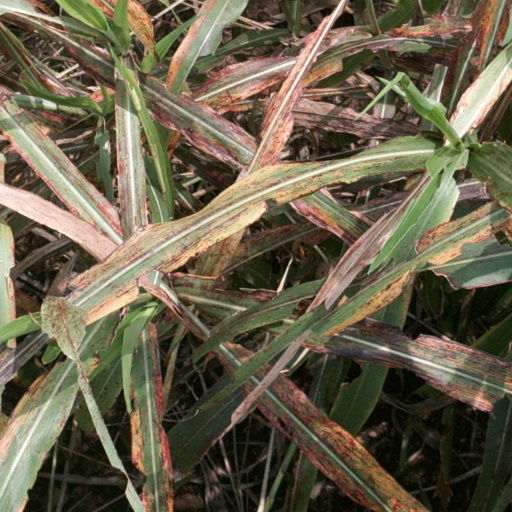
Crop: sorghum